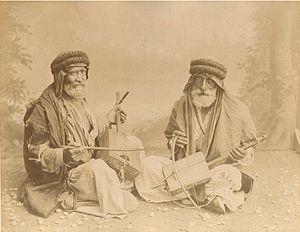
La musique jordanienne est intimement liée à la musique syrienne, égyptienne, palestinienne, irakienne et israélienne. Bien qu'ayant des frontières variables cette région partage une culture assez similaire, pour des raisons historiques et aussi notamment par le biais des Bédouins et des Palestiniens.